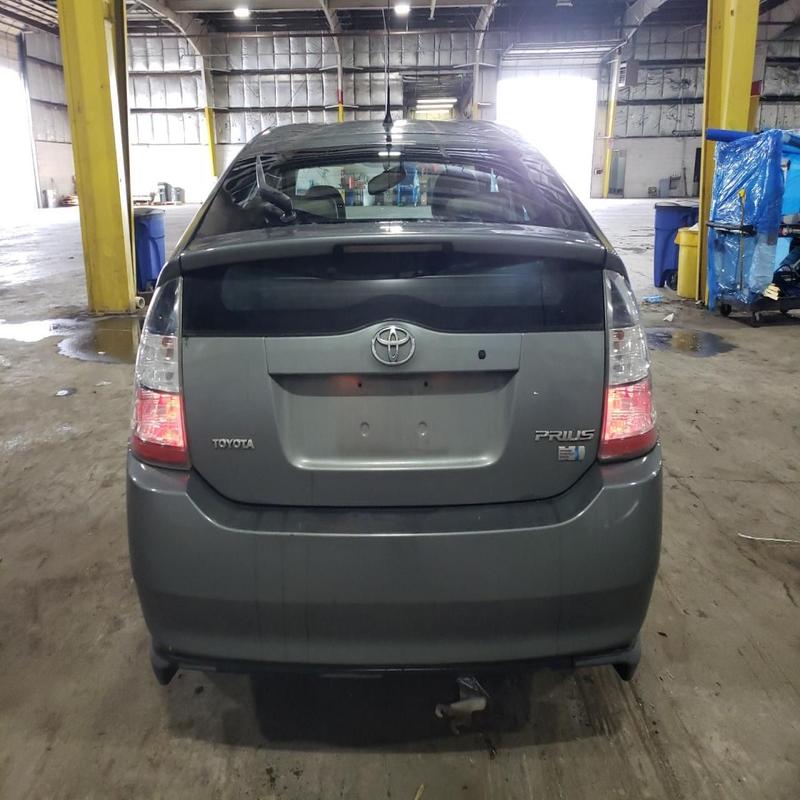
Aucun dommage détecté.
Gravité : aucun